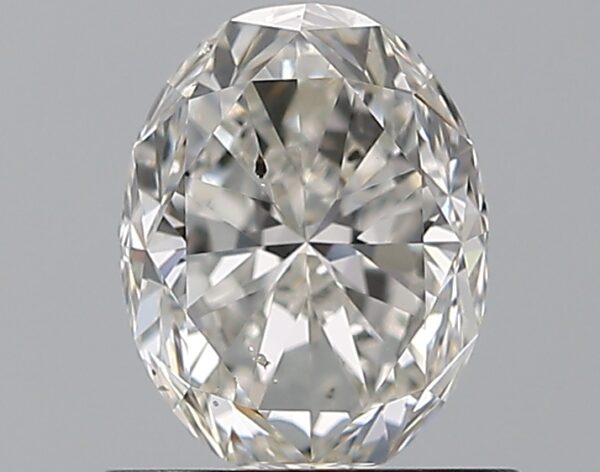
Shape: oval
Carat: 1
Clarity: SI1
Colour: G
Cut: FG
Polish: EX
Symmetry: VG
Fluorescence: ST
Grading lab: GIA
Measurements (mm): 6.78 x 5.22 x 3.74